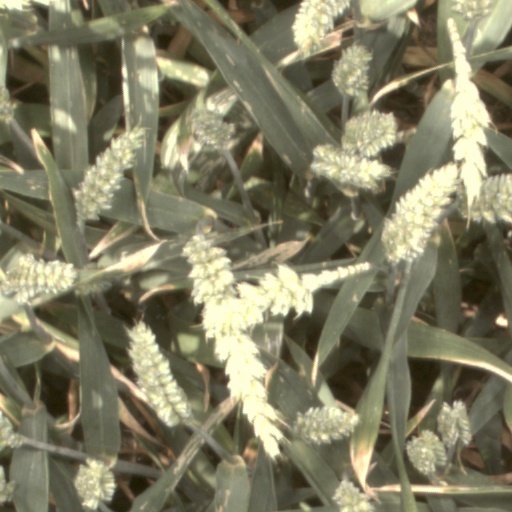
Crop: wheat